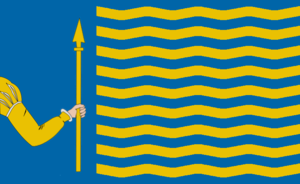
Sanxenxo est une commune de Galice de la province de Pontevedra. Elle est située sur la Ria de Pontevedra à 16 kilomètres de Pontevedra ville et elle appartient à la comarque de O Salnés. Sa population recensée en 2010 est de 17 500 habitants.